Charles R. Forbes

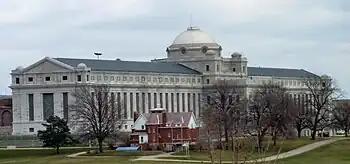
Forbes spent prison time at the USP Leavenworth during the 1920s after his conviction.

Forbes was prosecuted and convicted of conspiracy to defraud the federal government, fined $10,000 and sentenced to a prison term of two years. He filed an appeal, but the United States Circuit Court of Appeals in Chicago upheld the conviction. On entering prison, Forbes said, "I don't suppose any prison is a pleasant place to go, but I shall try to make the best of it."